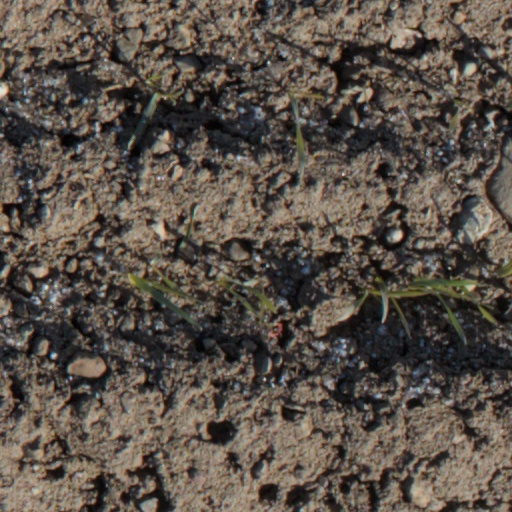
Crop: wheat